Yale University

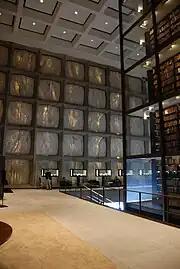
Interior of Beinecke Library

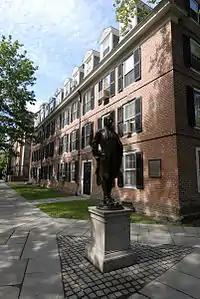
Statue of Nathan Hale in front of Connecticut Hall

Yale's central campus in downtown New Haven covers and comprises its main, historic campus and a medical campus adjacent to the Yale–New Haven Hospital. In western New Haven, the university holds of athletic facilities, including the Yale Golf Course. In 2008, Yale purchased the 17-building, former Bayer HealthCare complex in West Haven, Connecticut, the buildings of which are now used as laboratory and research space. Yale also owns seven forests in Connecticut, Vermont, and New Hampshire—the largest of which is the Yale-Myers Forest in Connecticut's Quiet Corner—and nature preserves including Horse Island.